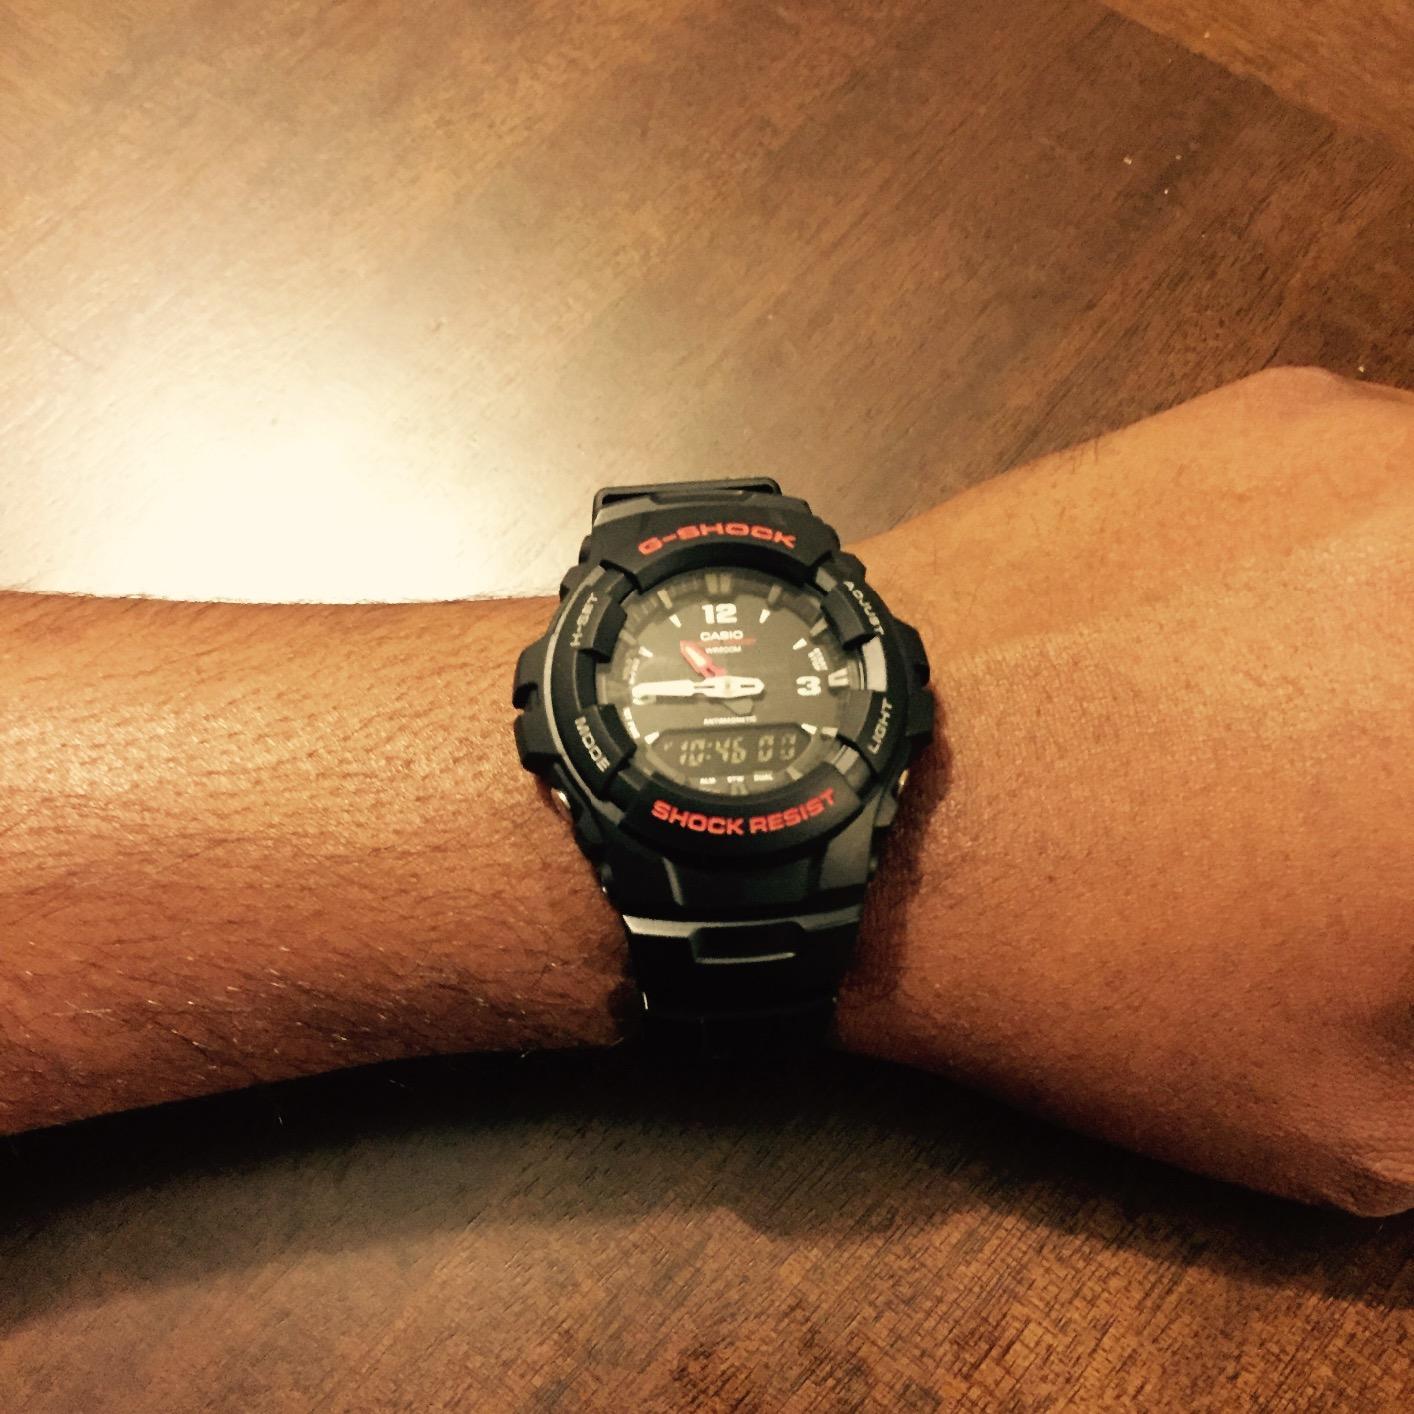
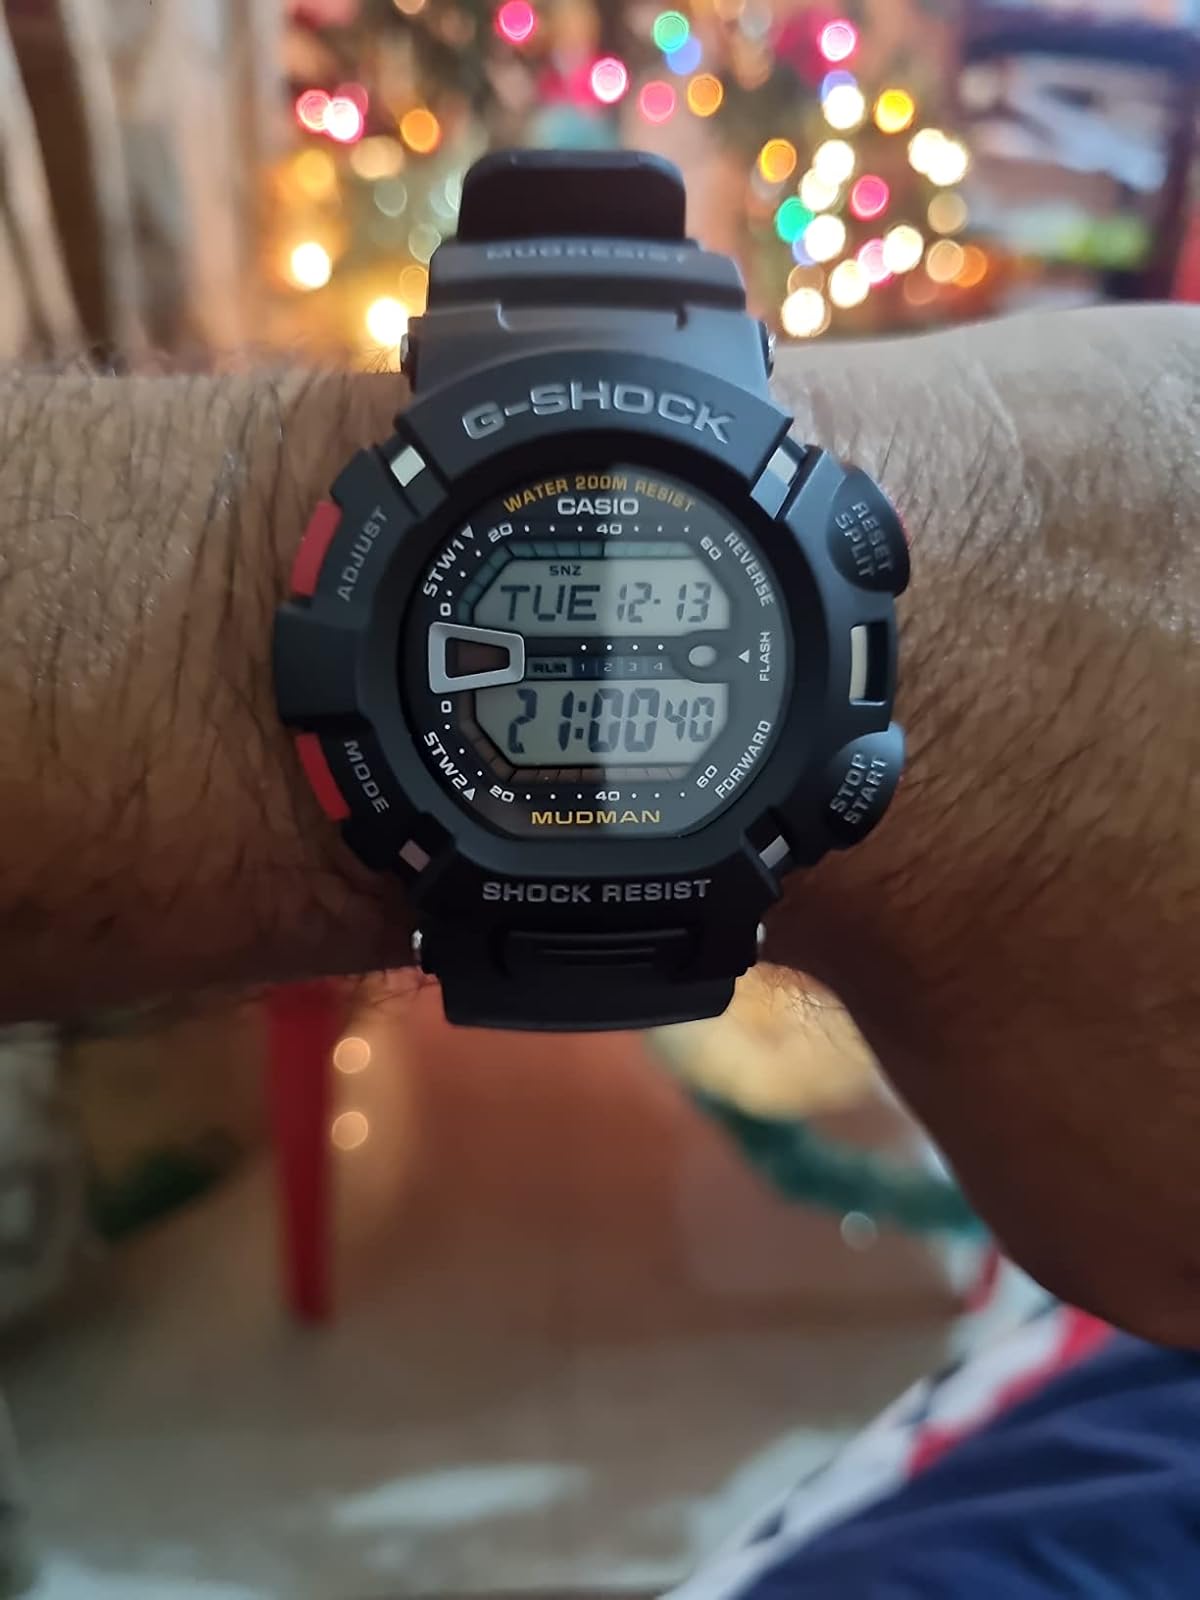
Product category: accessories_watch
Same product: no